Peterhof Palace

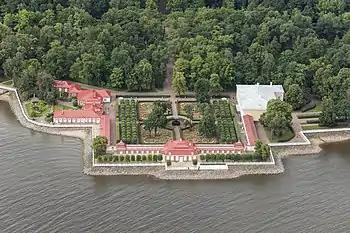
Aerial view of Monplaisir Palace and gardens

In 1714, Peter began construction of the Monplaisir Palace (French: "my delight") based on his own sketches. He "сhalked out not only the site but also the inside layout, some elements of the decorative finish, etc". Based in a Dutch style, this was Peter's summer retreat (not to be confused with his Summer Palace) that he would use on his way coming and going from Europe through the harbour at Kronstadt. On the walls of this seacoast palace hung hundreds of paintings that Peter brought from Europe and allowed to weather Russian winters and the dampness of the sea without heat. In the seaward corner of his Monplaisir Palace, Peter made his Maritime Study, from which he could see Kronstadt Island to the left and St. Petersburg to the right. Later, he expanded his plans to include a vaster royal château of palaces and gardens further inland, on the model of Versailles which would become Peterhof Palace. The initial design of the palace and its garden was done by the French architect Jean-Baptiste Le Blond.